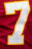
Number: 7